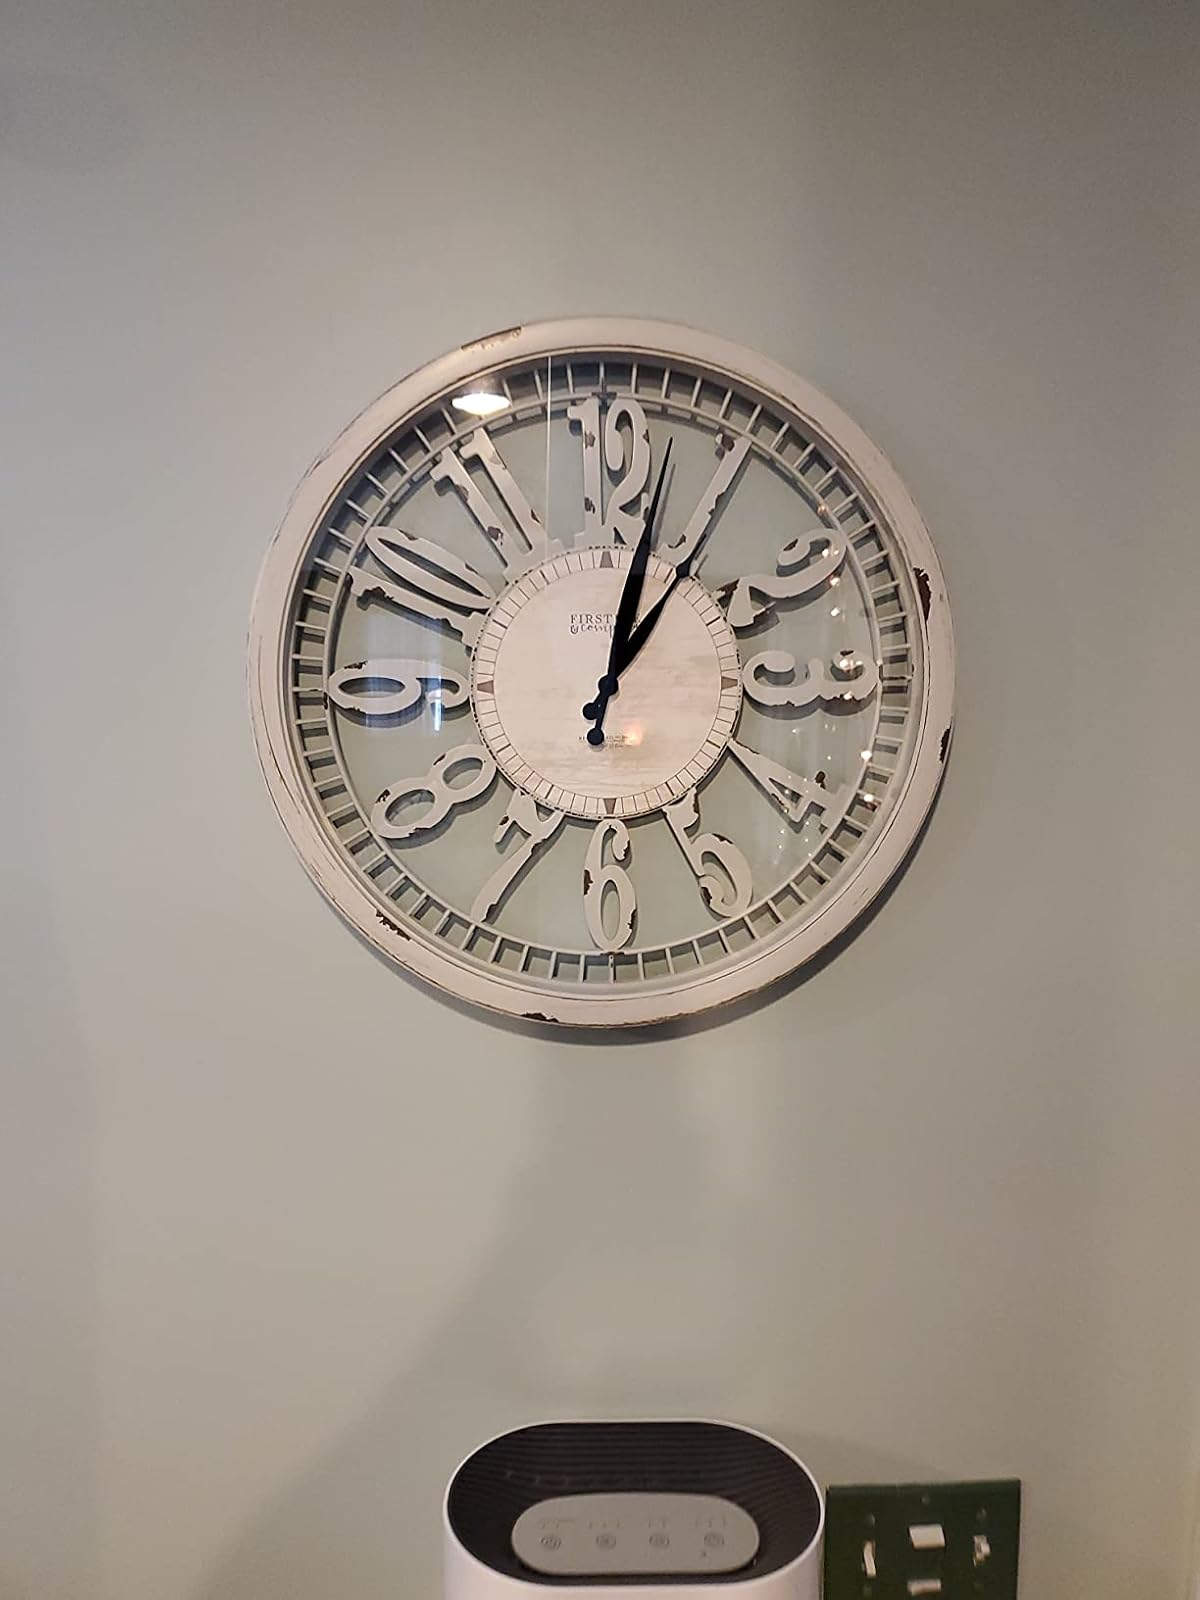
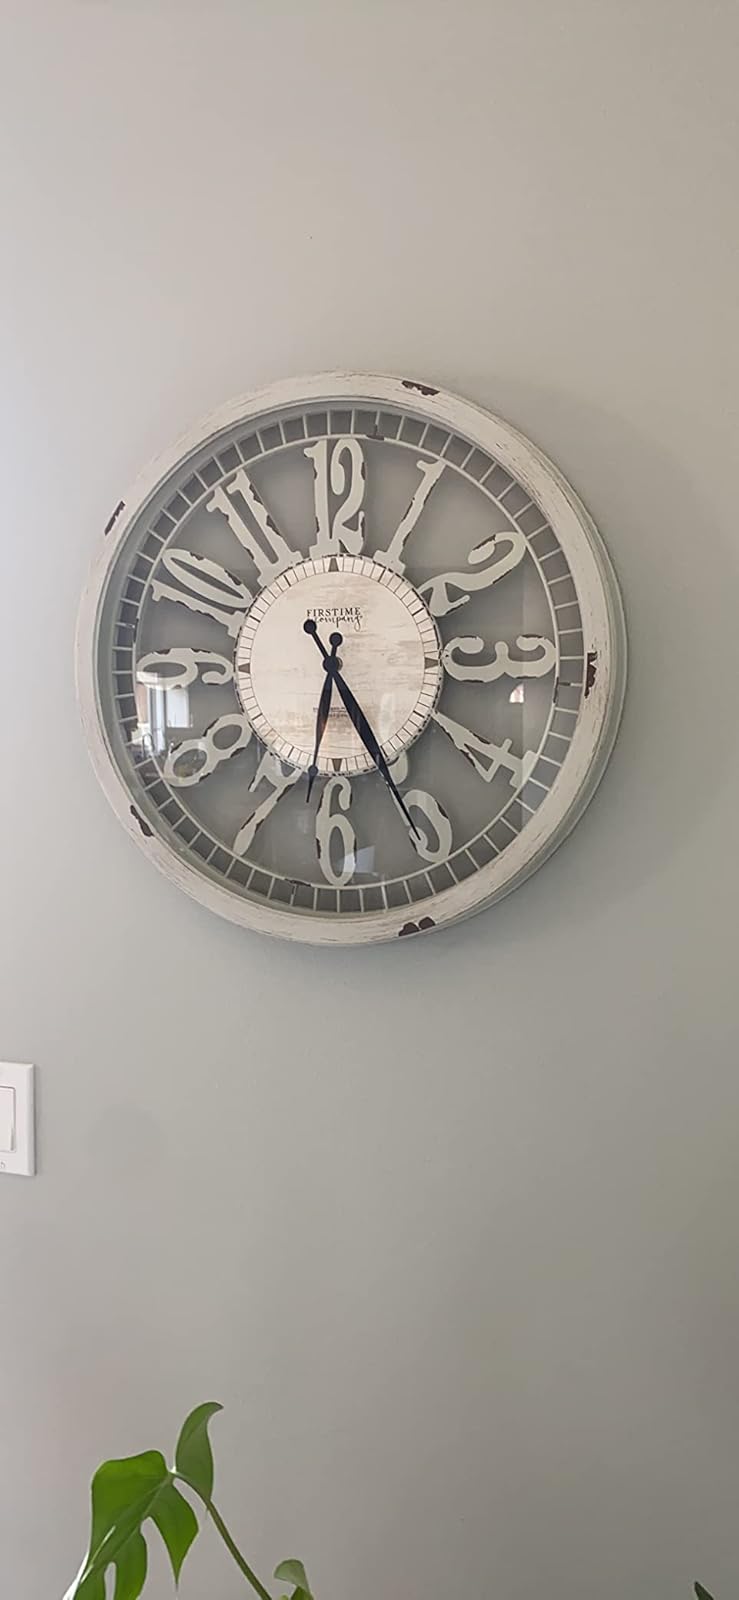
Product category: clock
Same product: yes